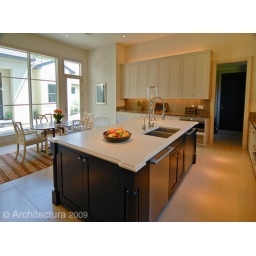
View in the kitchen of the island to the eating area and beyond to the courtyard.